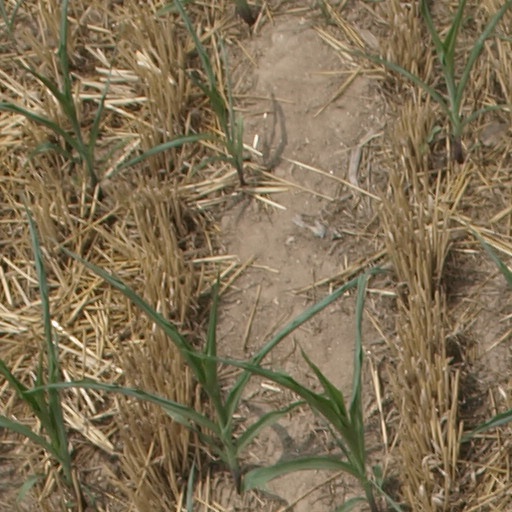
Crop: maize; corn